Margaret Poisal

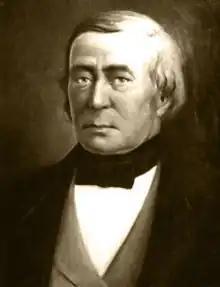
Thomas Fitzpatrick (1799–1854) trapper and Indian Agent

She married Thomas Fitzpatrick (Broken Hand) in November 1849. He was a fur trader, scout, and Indian agent to the Southern Arapaho and Cheyenne people. Their children were Andrew Jackson (Jack) Fitzpatrick who was born in 1850 and Virginia Tomasine Fitzpatrick born in 1854. The Fitzpatricks worked together for "peaceful and mutually beneficial relationships" between Arapaho and white Americans.